The End of Protest

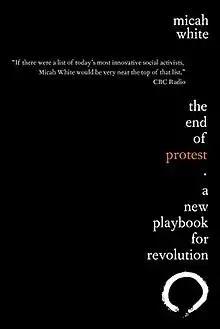
First edition

The End of Protest is a book by Micah White, the co-creator of Occupy Wall Street and former editor of "Adbusters" magazine, published in 2016 by Knopf Canada. "The End of Protest" was a bestseller in Canada for five consecutive weeks according to BookManager.